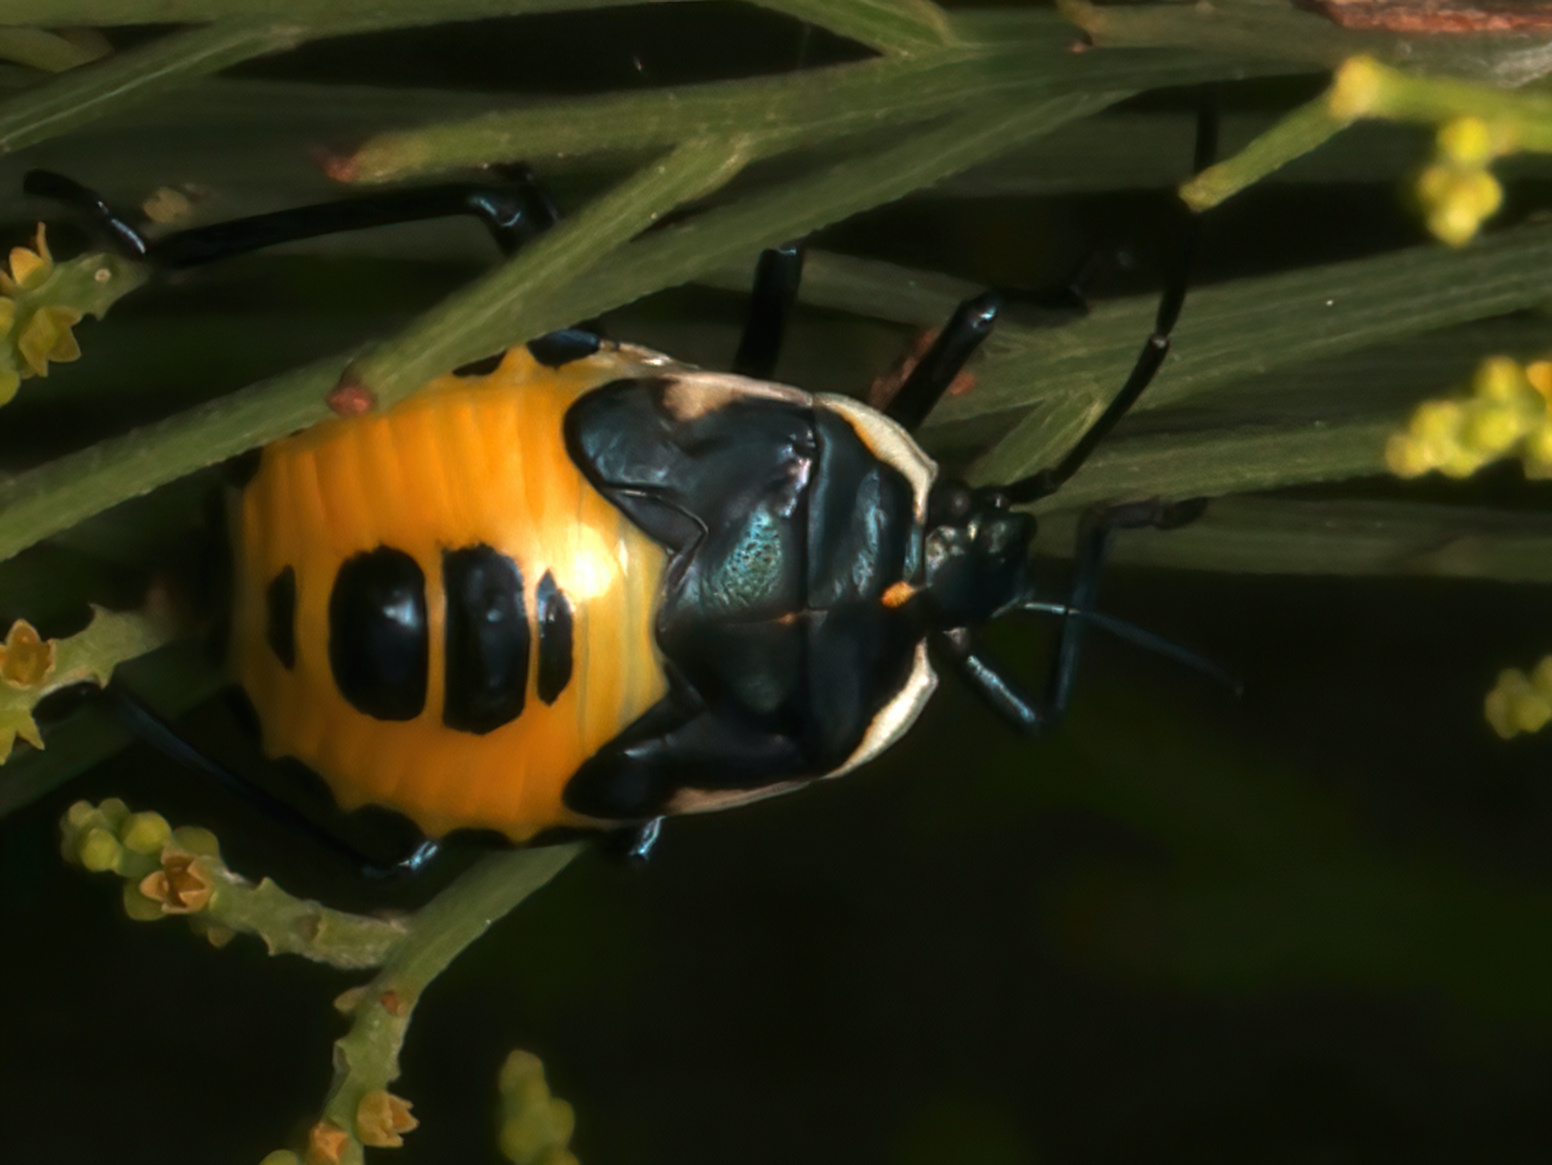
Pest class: stink_bug